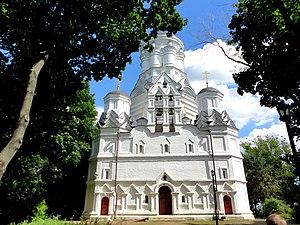
L'église de la Décollation-de-Saint-Jean-le-Précurseur à Diakovo est le seul édifice religieux du XVIᵉ siècle à multiples colonnes qui subsiste en Russie avec la cathédrale Saint-Basile-le-Bienheureux de Moscou. Le nombre de colonnes est un des critères de classification des différents types architecturaux d'églises russes. C'est une des raisons pour lequel cette église est considérée comme un monument exceptionnel de l'architecture russe ancienne.